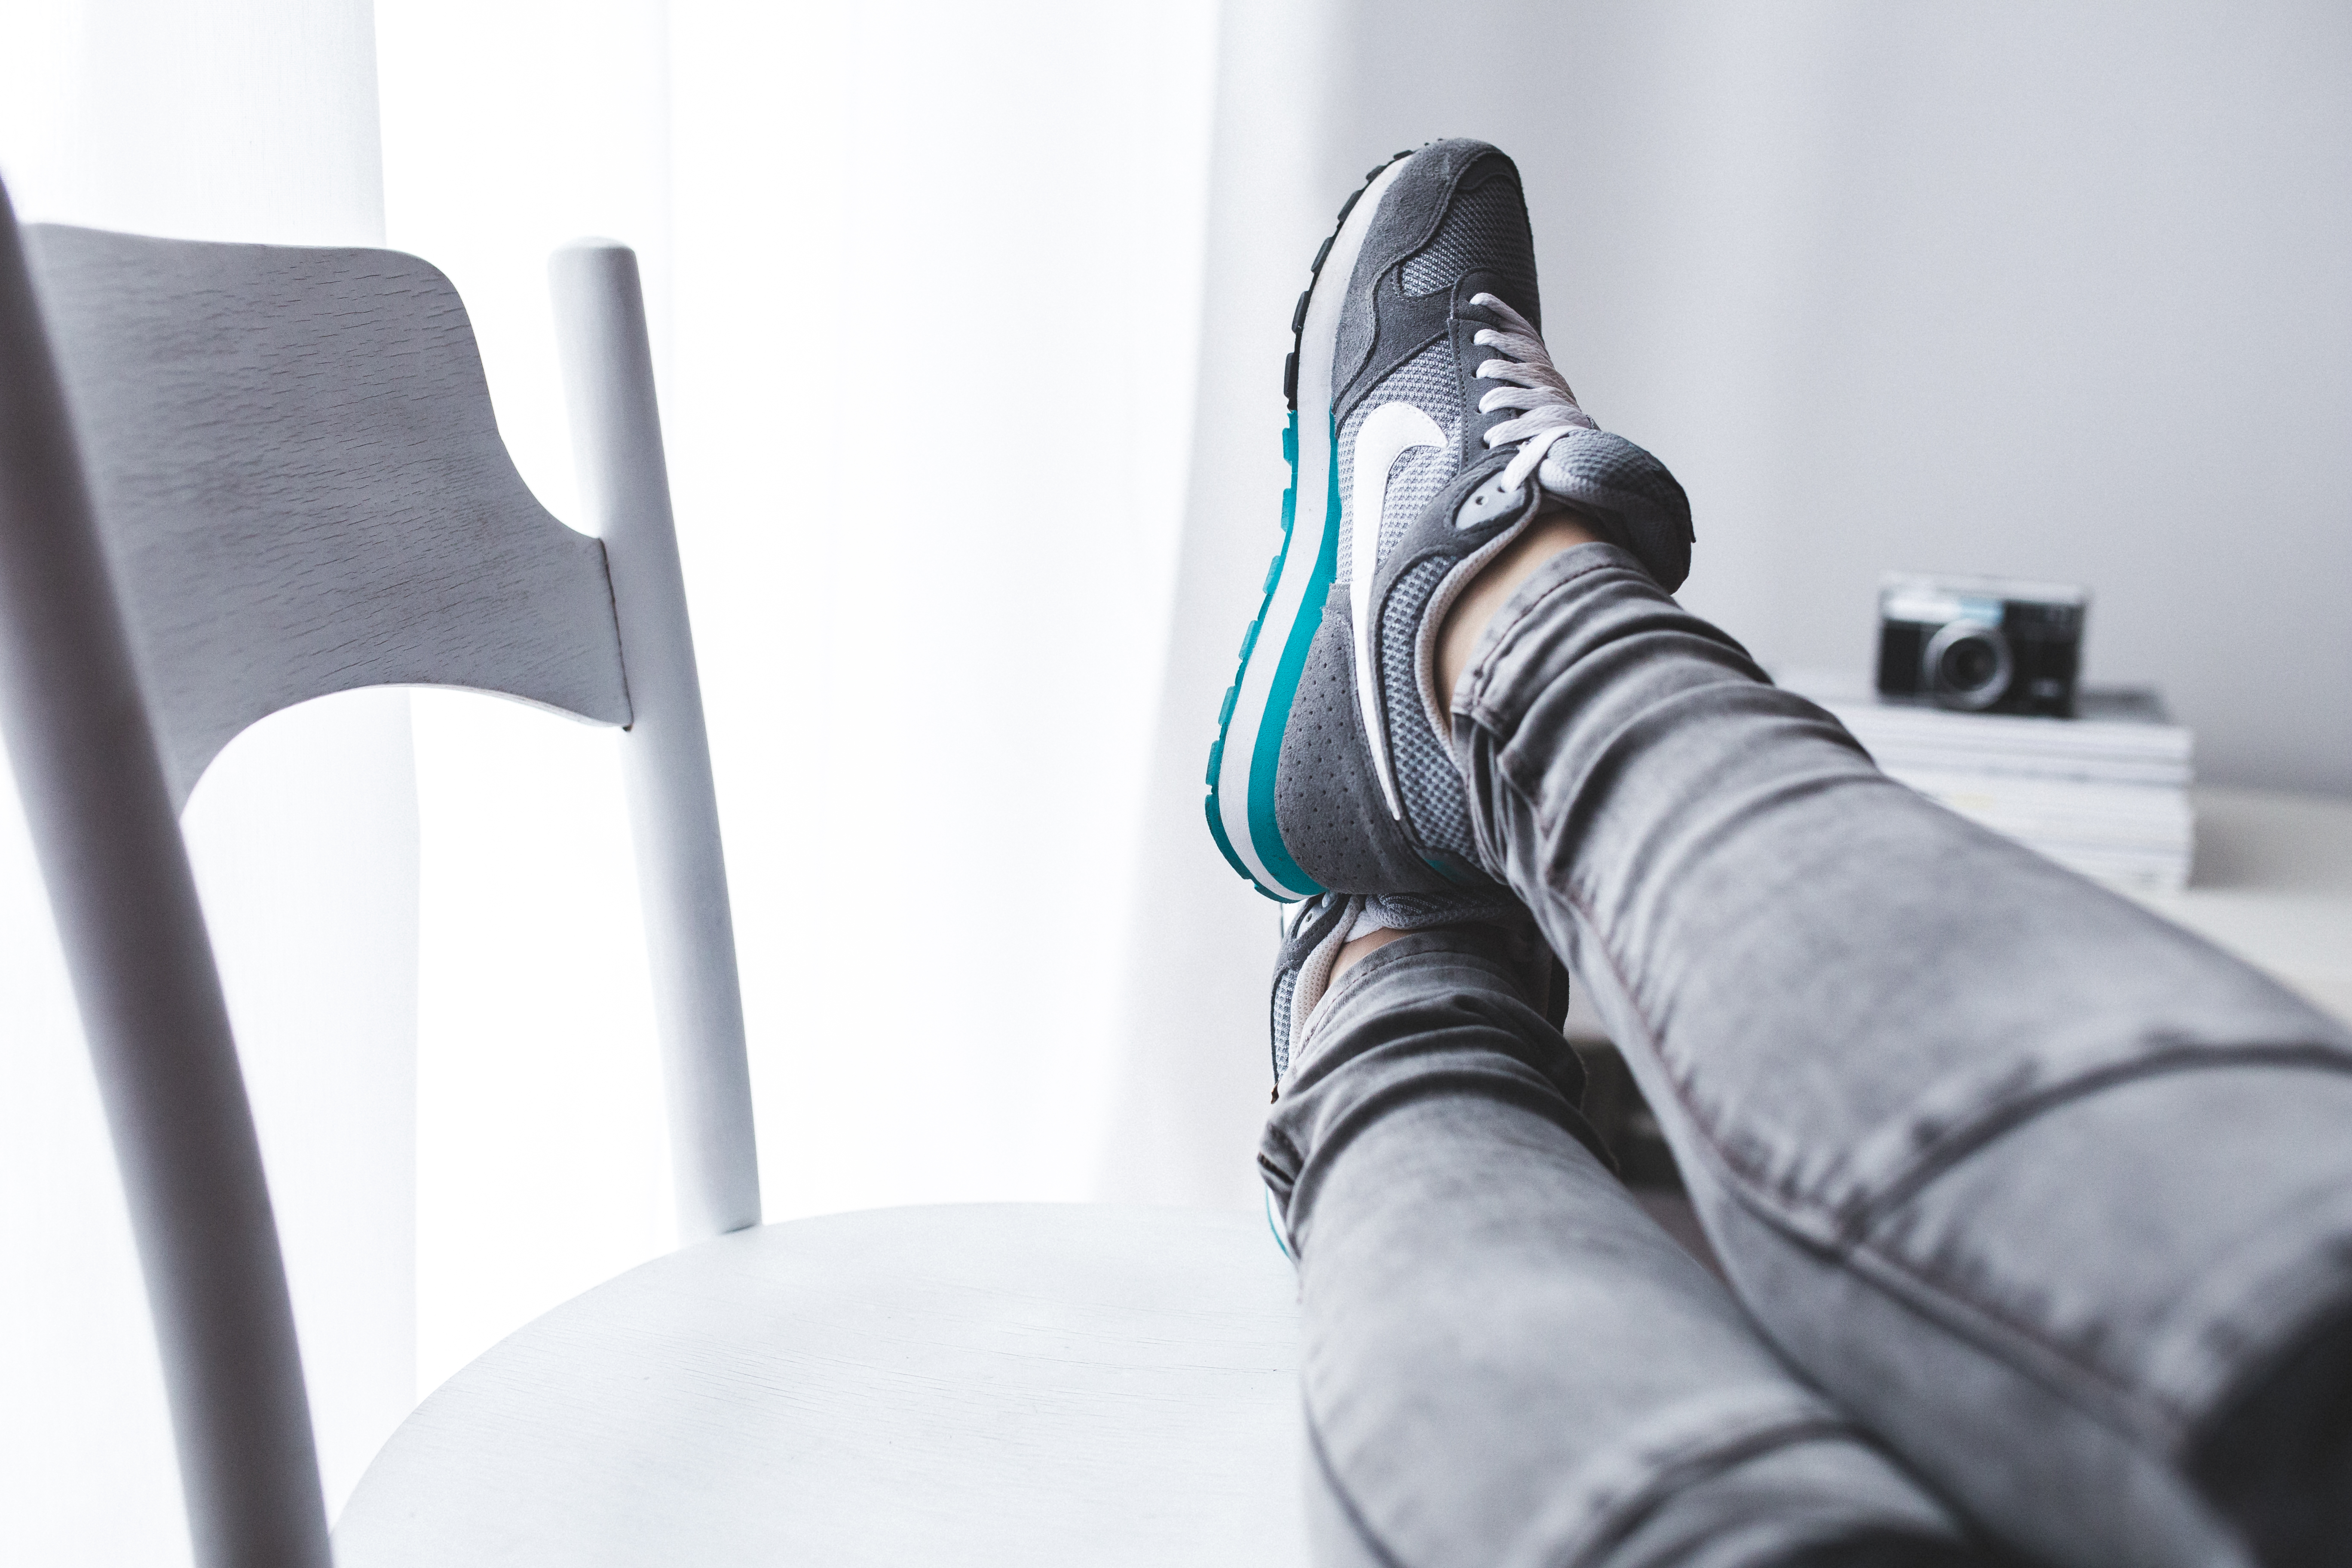
shoe, girl, woman, white, sport, leather, chair, boot, leg, nike, gray, rest, black, furniture, arm, relaxing, human body, shoes, grey, relaxation, legs, sneakers, footwear, chilling, resting, legs up, high heeled footwear